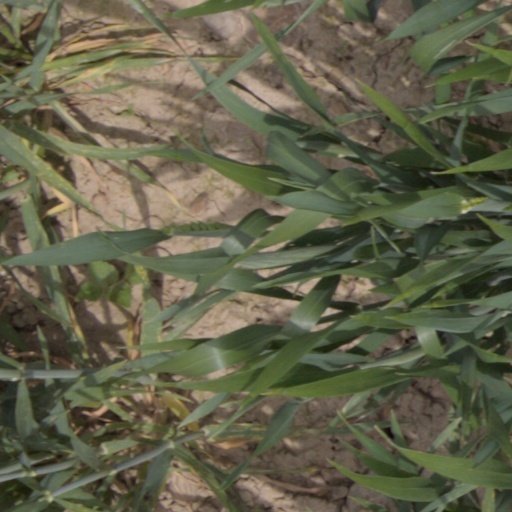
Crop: wheat